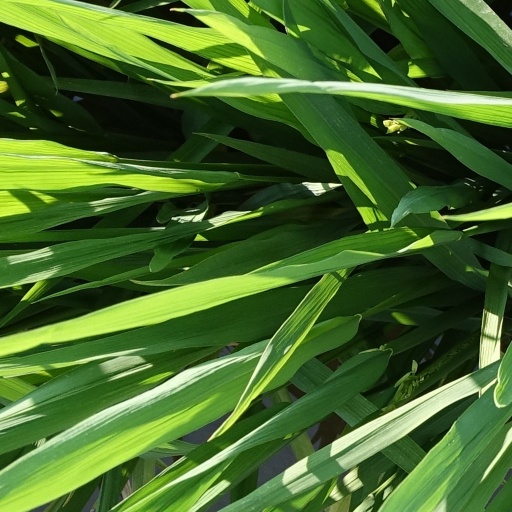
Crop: rice